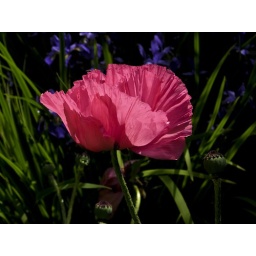
The poppy flower is enhanced by the intense blue of the iris sibirica in the background.